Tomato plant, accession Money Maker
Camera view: horizontal (90 deg, fisheye); turntable rotation: 0 degrees
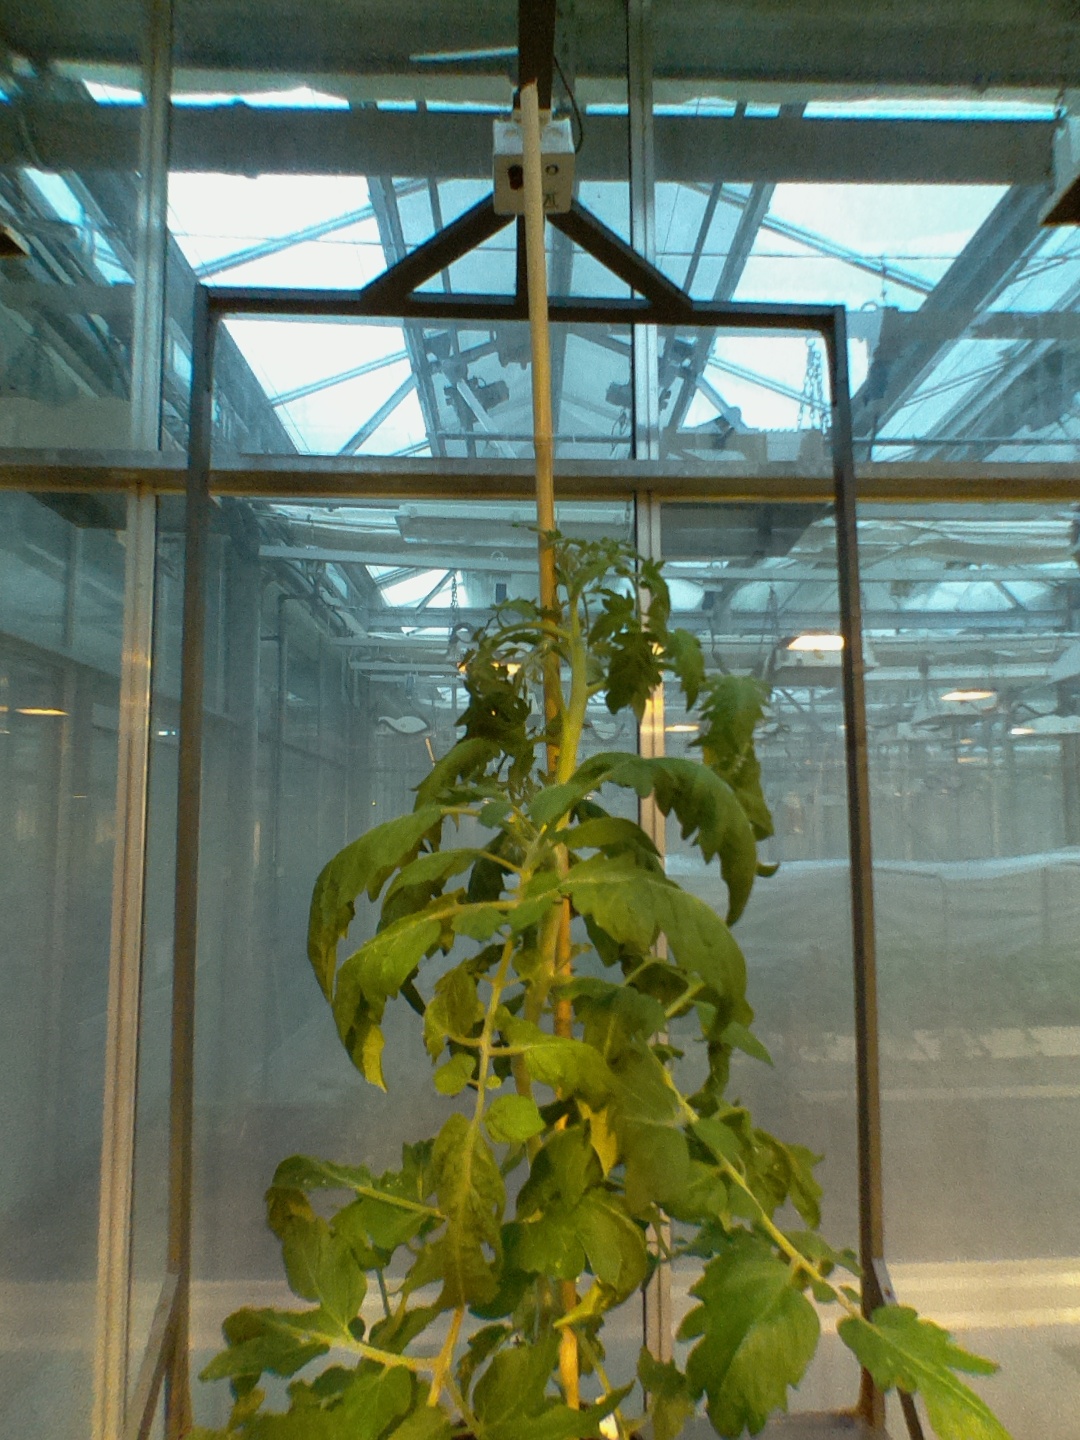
BBCH growth stage 65: Full flowering, 50%-60% of flowers open, first petals falling